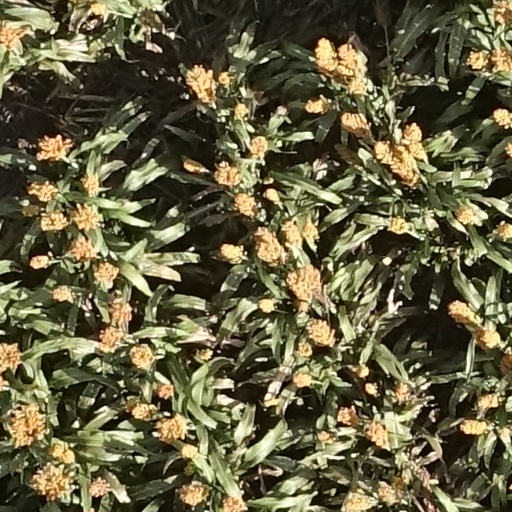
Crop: sorghum